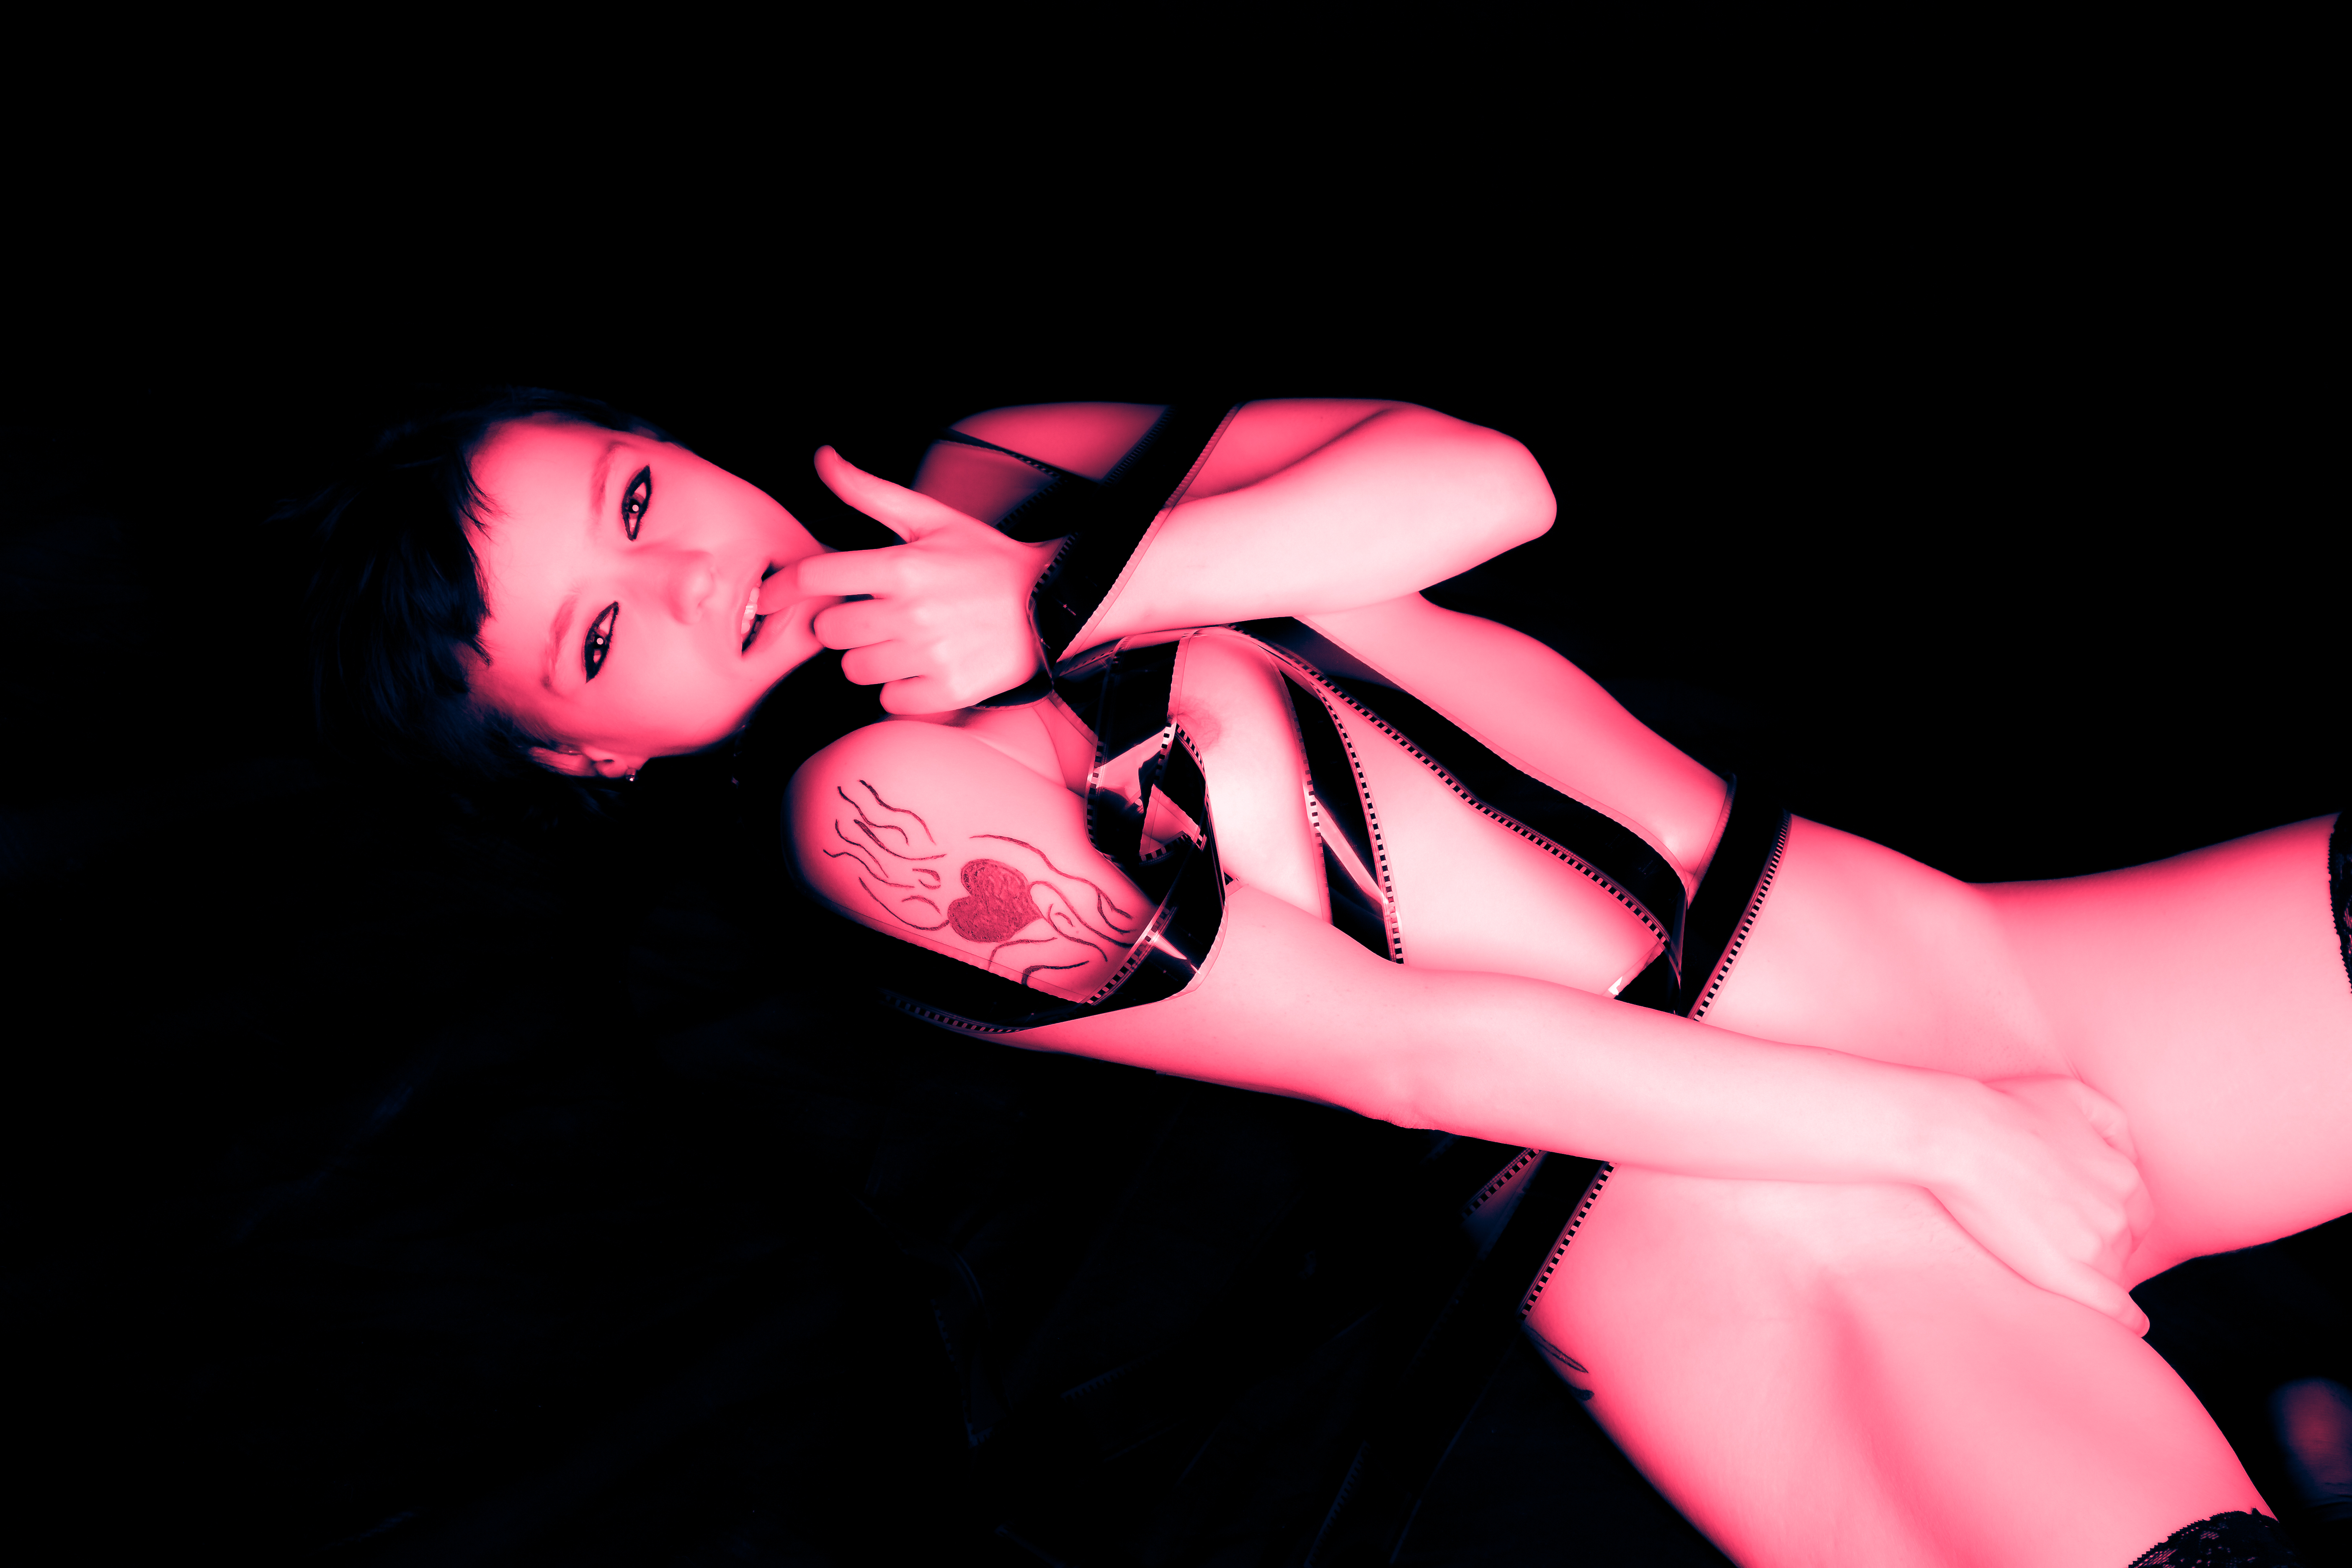
nude, model, naked, shoot, sexy, babe, erotic, duo, tone, studio, tattoo, pink, flesh, fictional character, performance